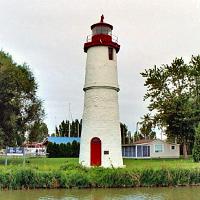
Weather: cloudy or overcast